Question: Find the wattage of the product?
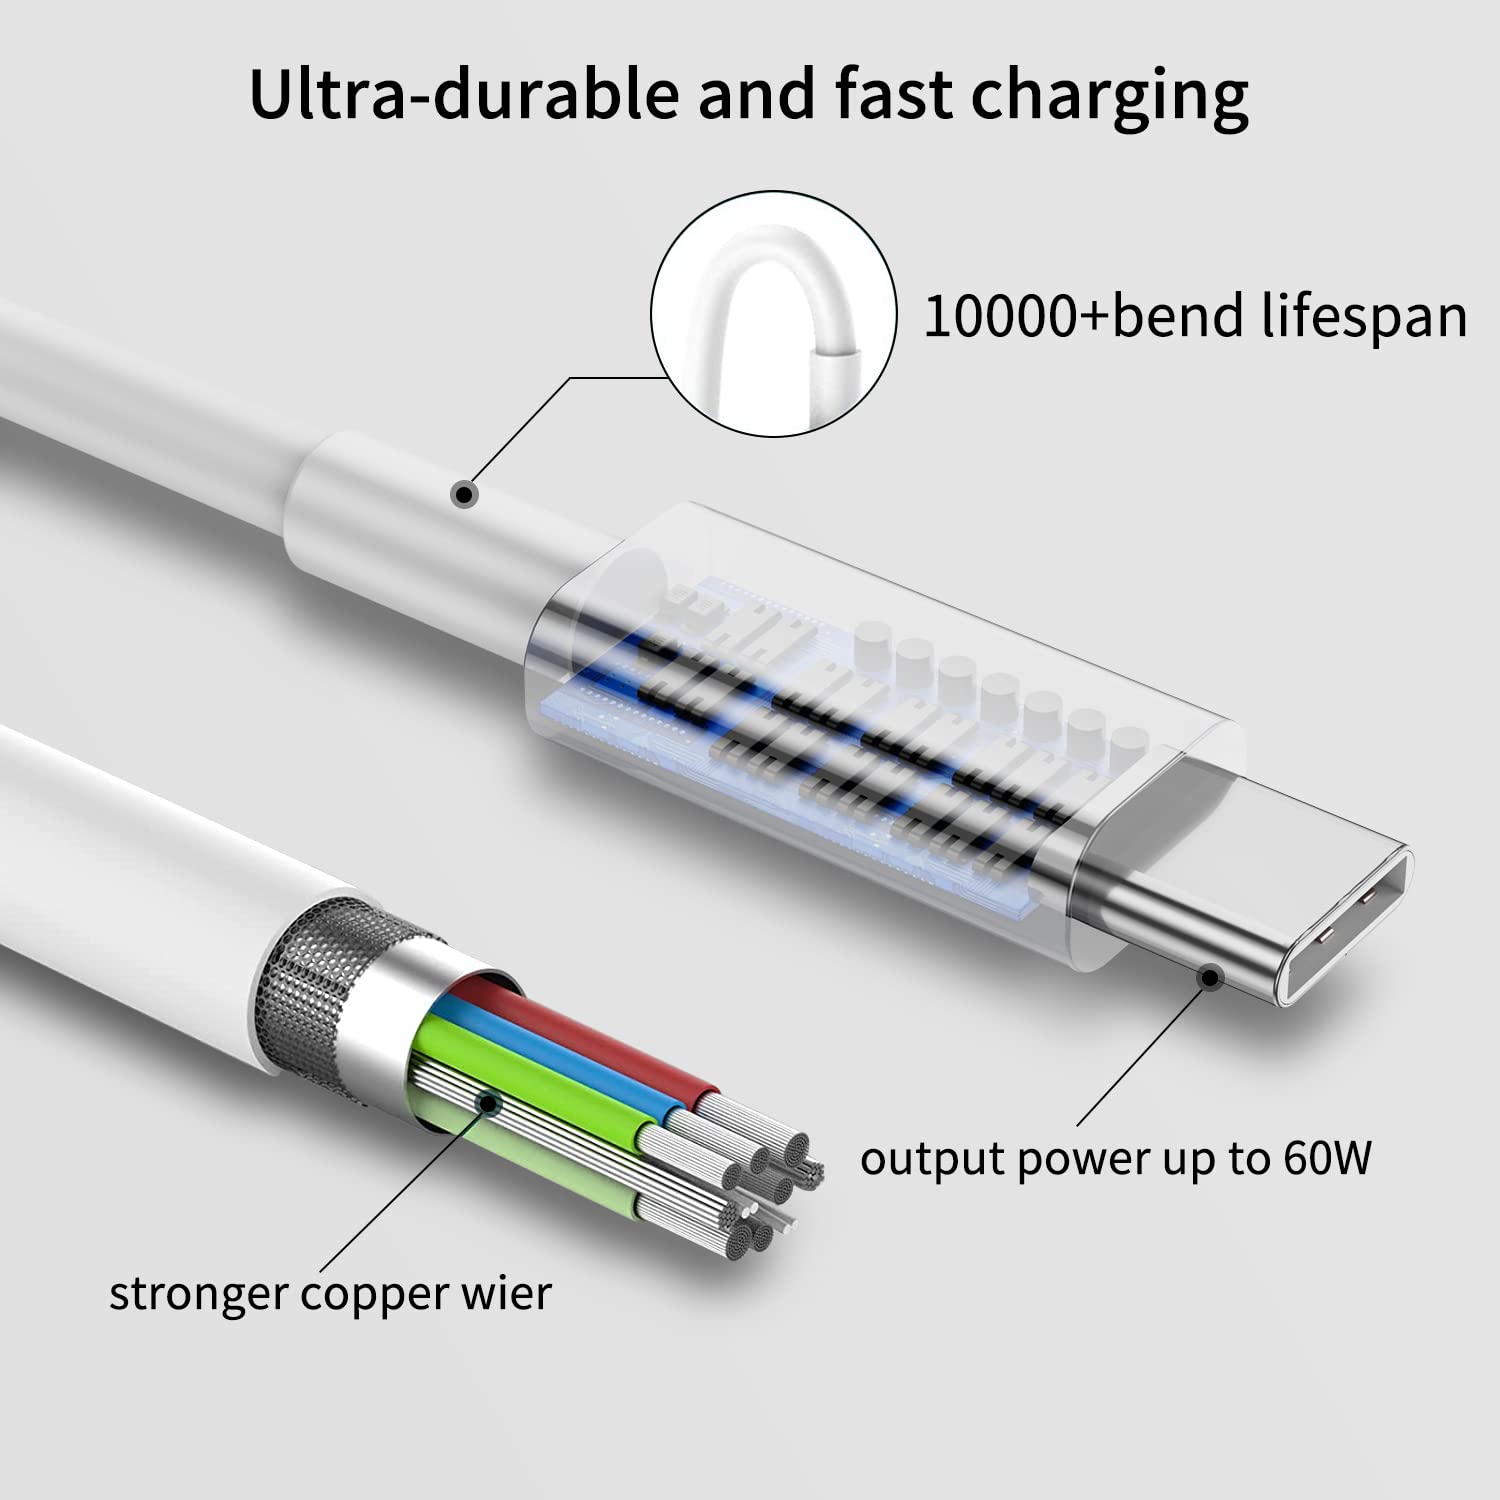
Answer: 60.0 watt